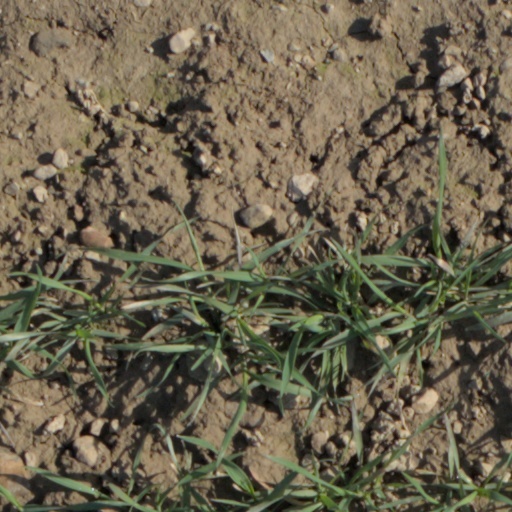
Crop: wheat